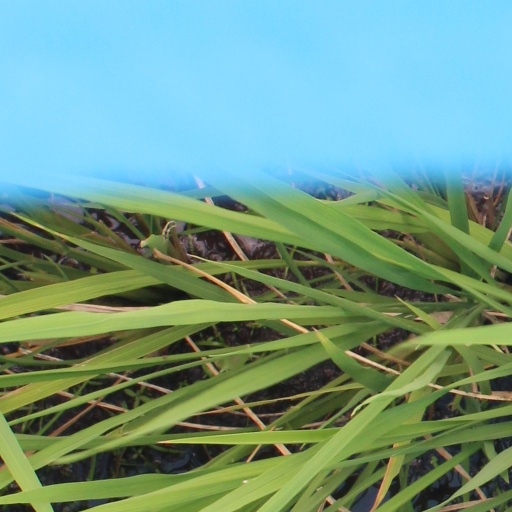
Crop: rice